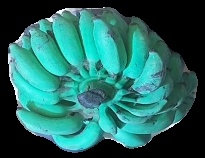
Variety: elakki-bale
Grade: grade3